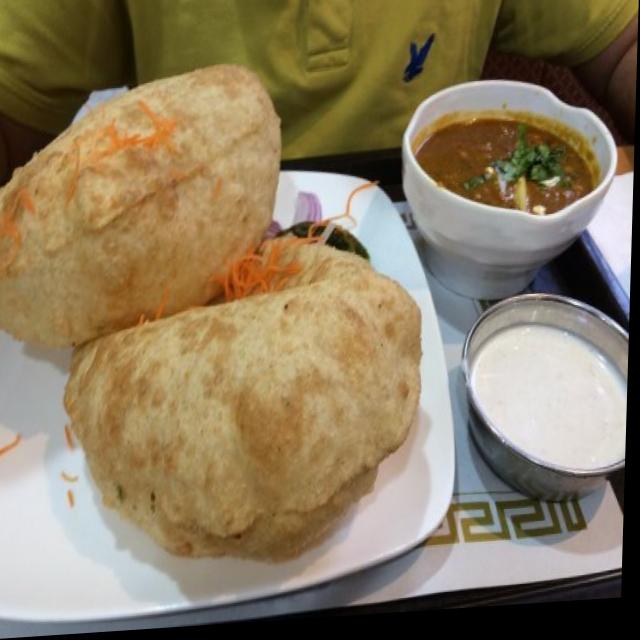
Dish: chole_bhature